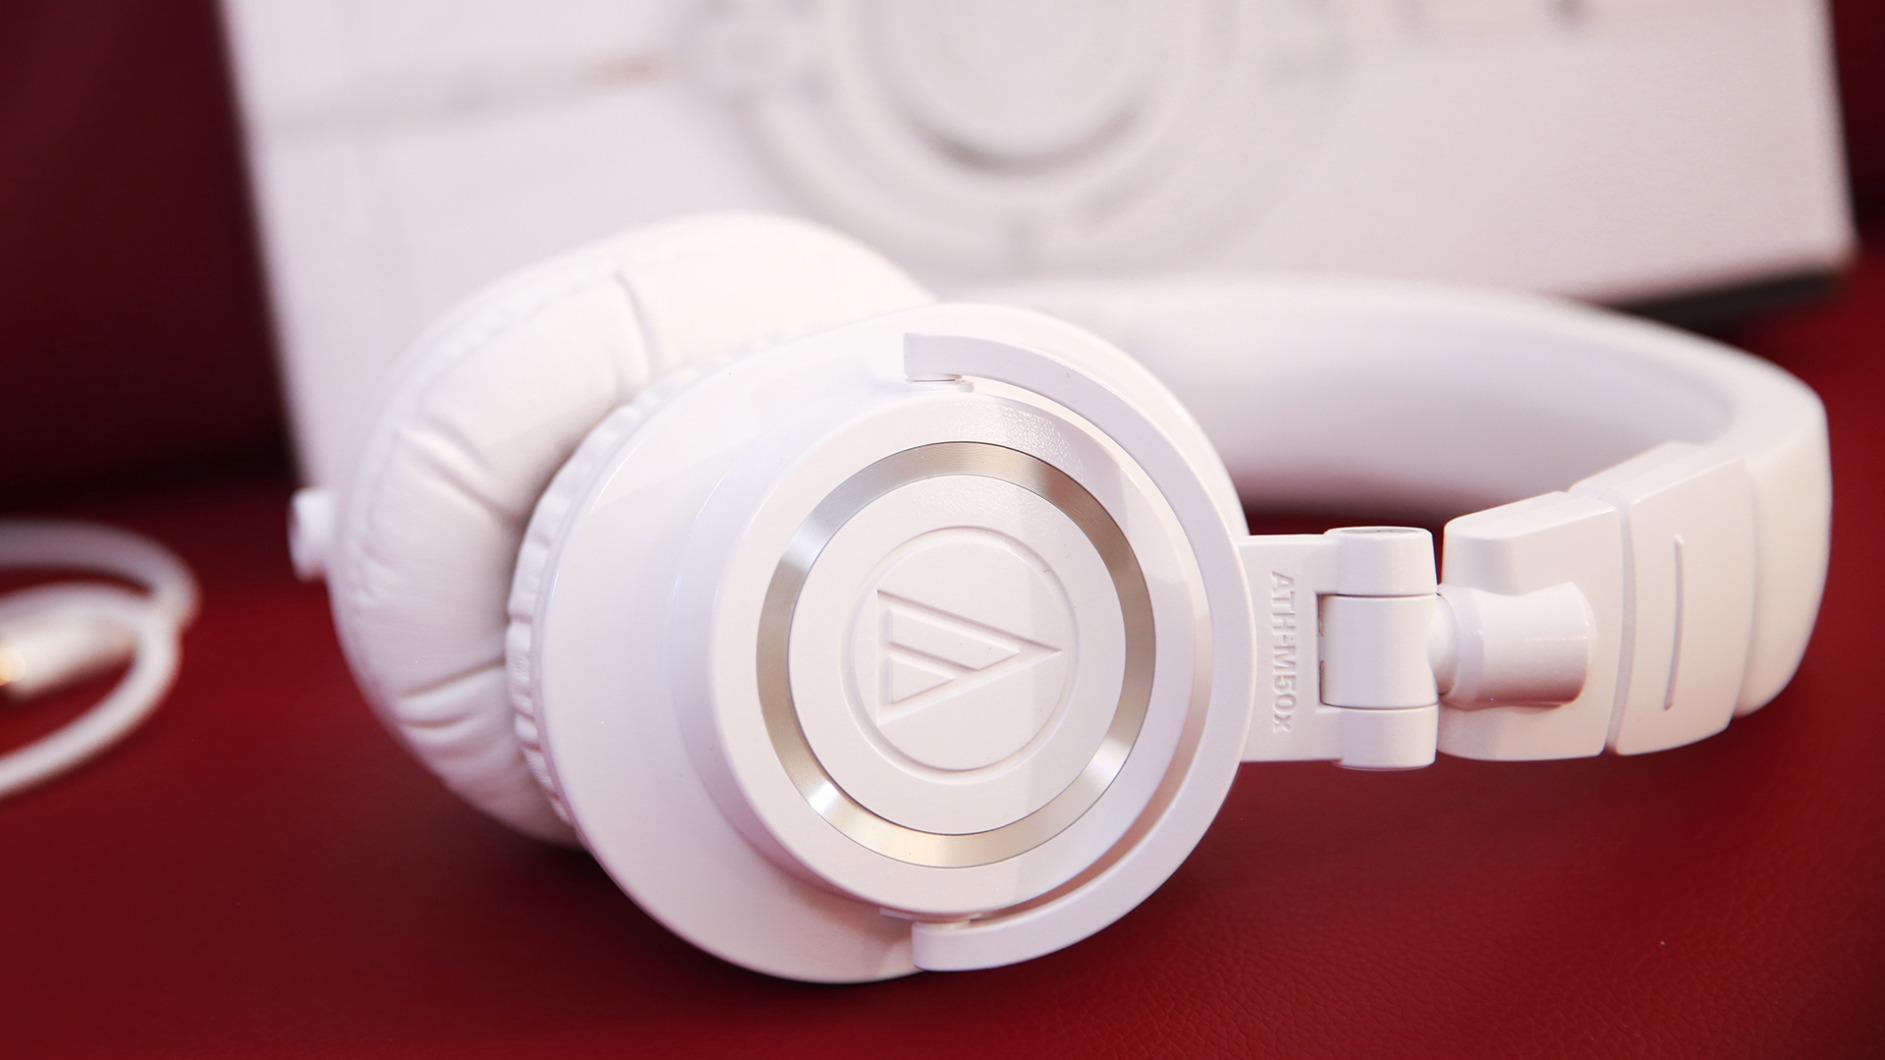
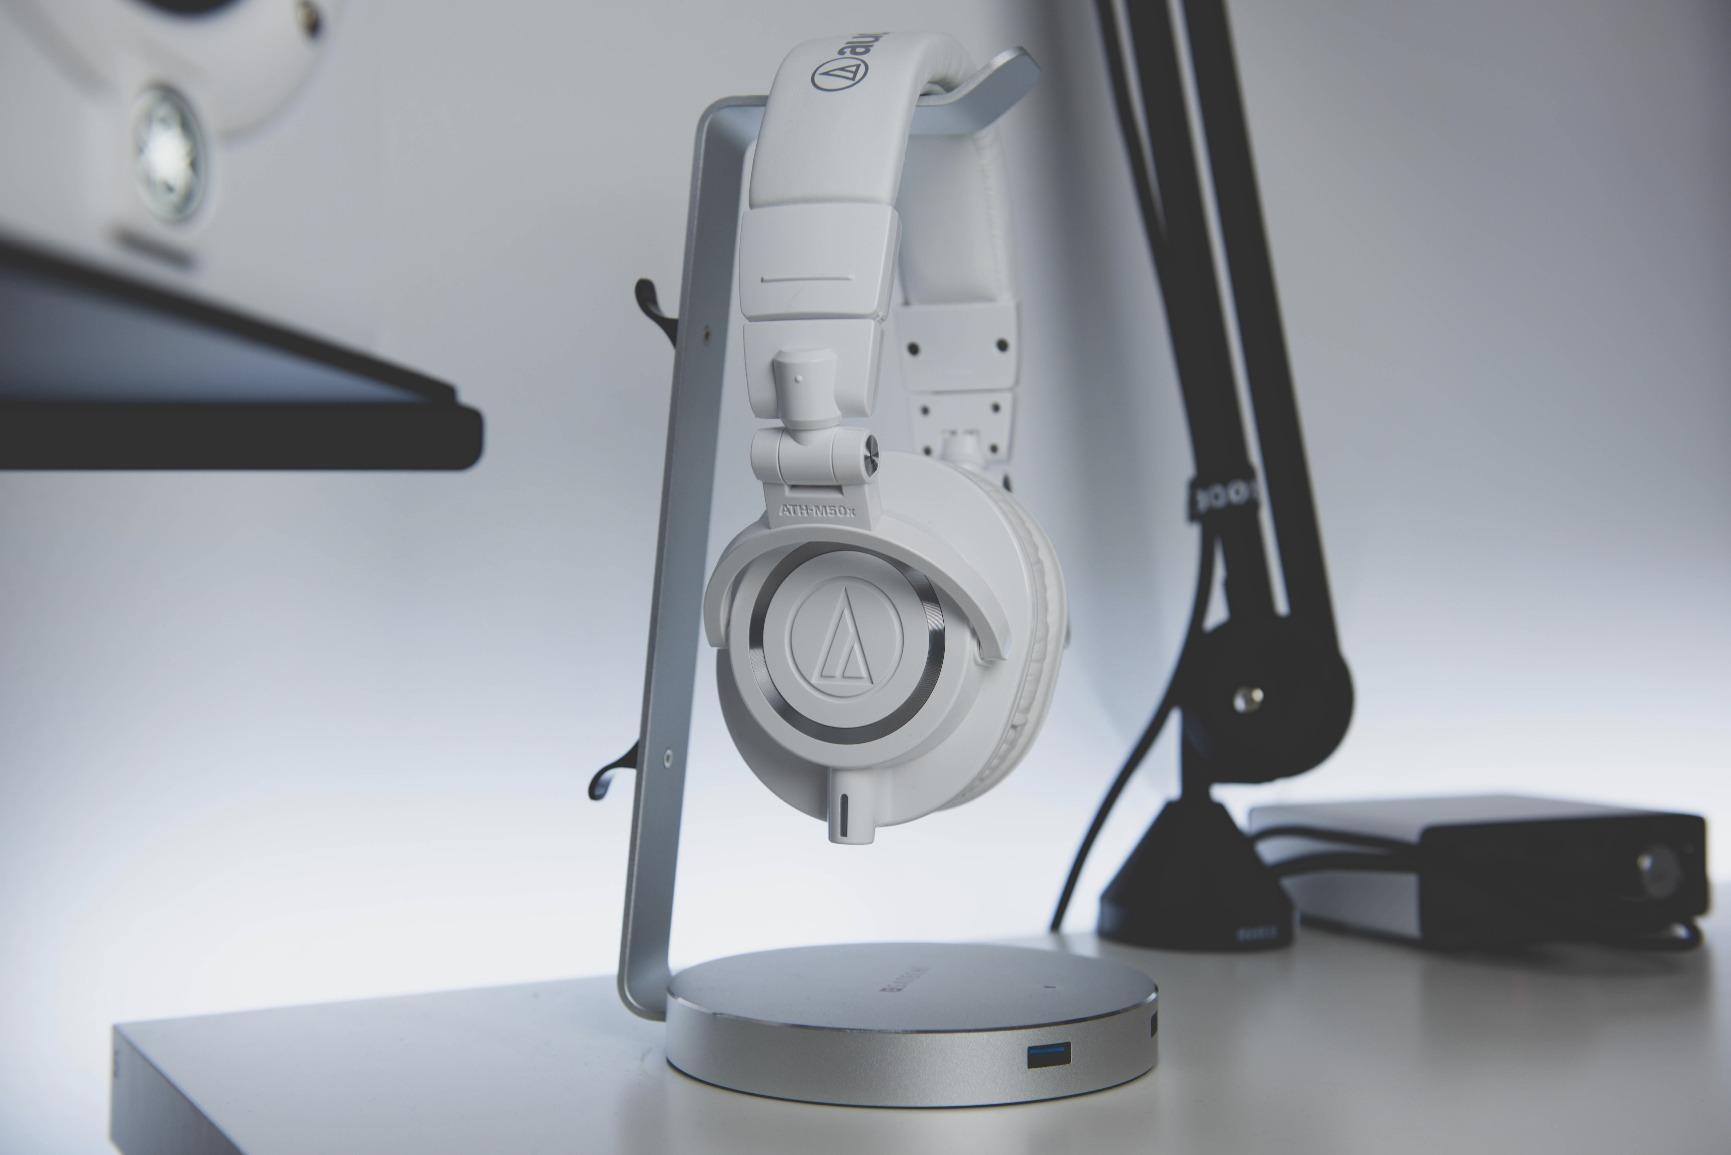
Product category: headphones
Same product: yes